Musa al-Husayni

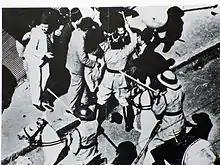
Musa Kazim being clubbed by a British Policeman, Jaffa, 27 October 1933.

During October 1933 there were anti-immigration demonstrations in Jerusalem, Jaffa, Haifa and Nablus which left 30 people dead, including one policeman, and more than 200 injured. On 27 October Musa Kazim led a demonstration in Jaffa which was violently broken up by British police. Musa Kazim was beaten to the ground and the injuries he received were believed to have led to his death, aged 81, on 27 March 1934. His funeral in Jerusalem was attended by large crowds.